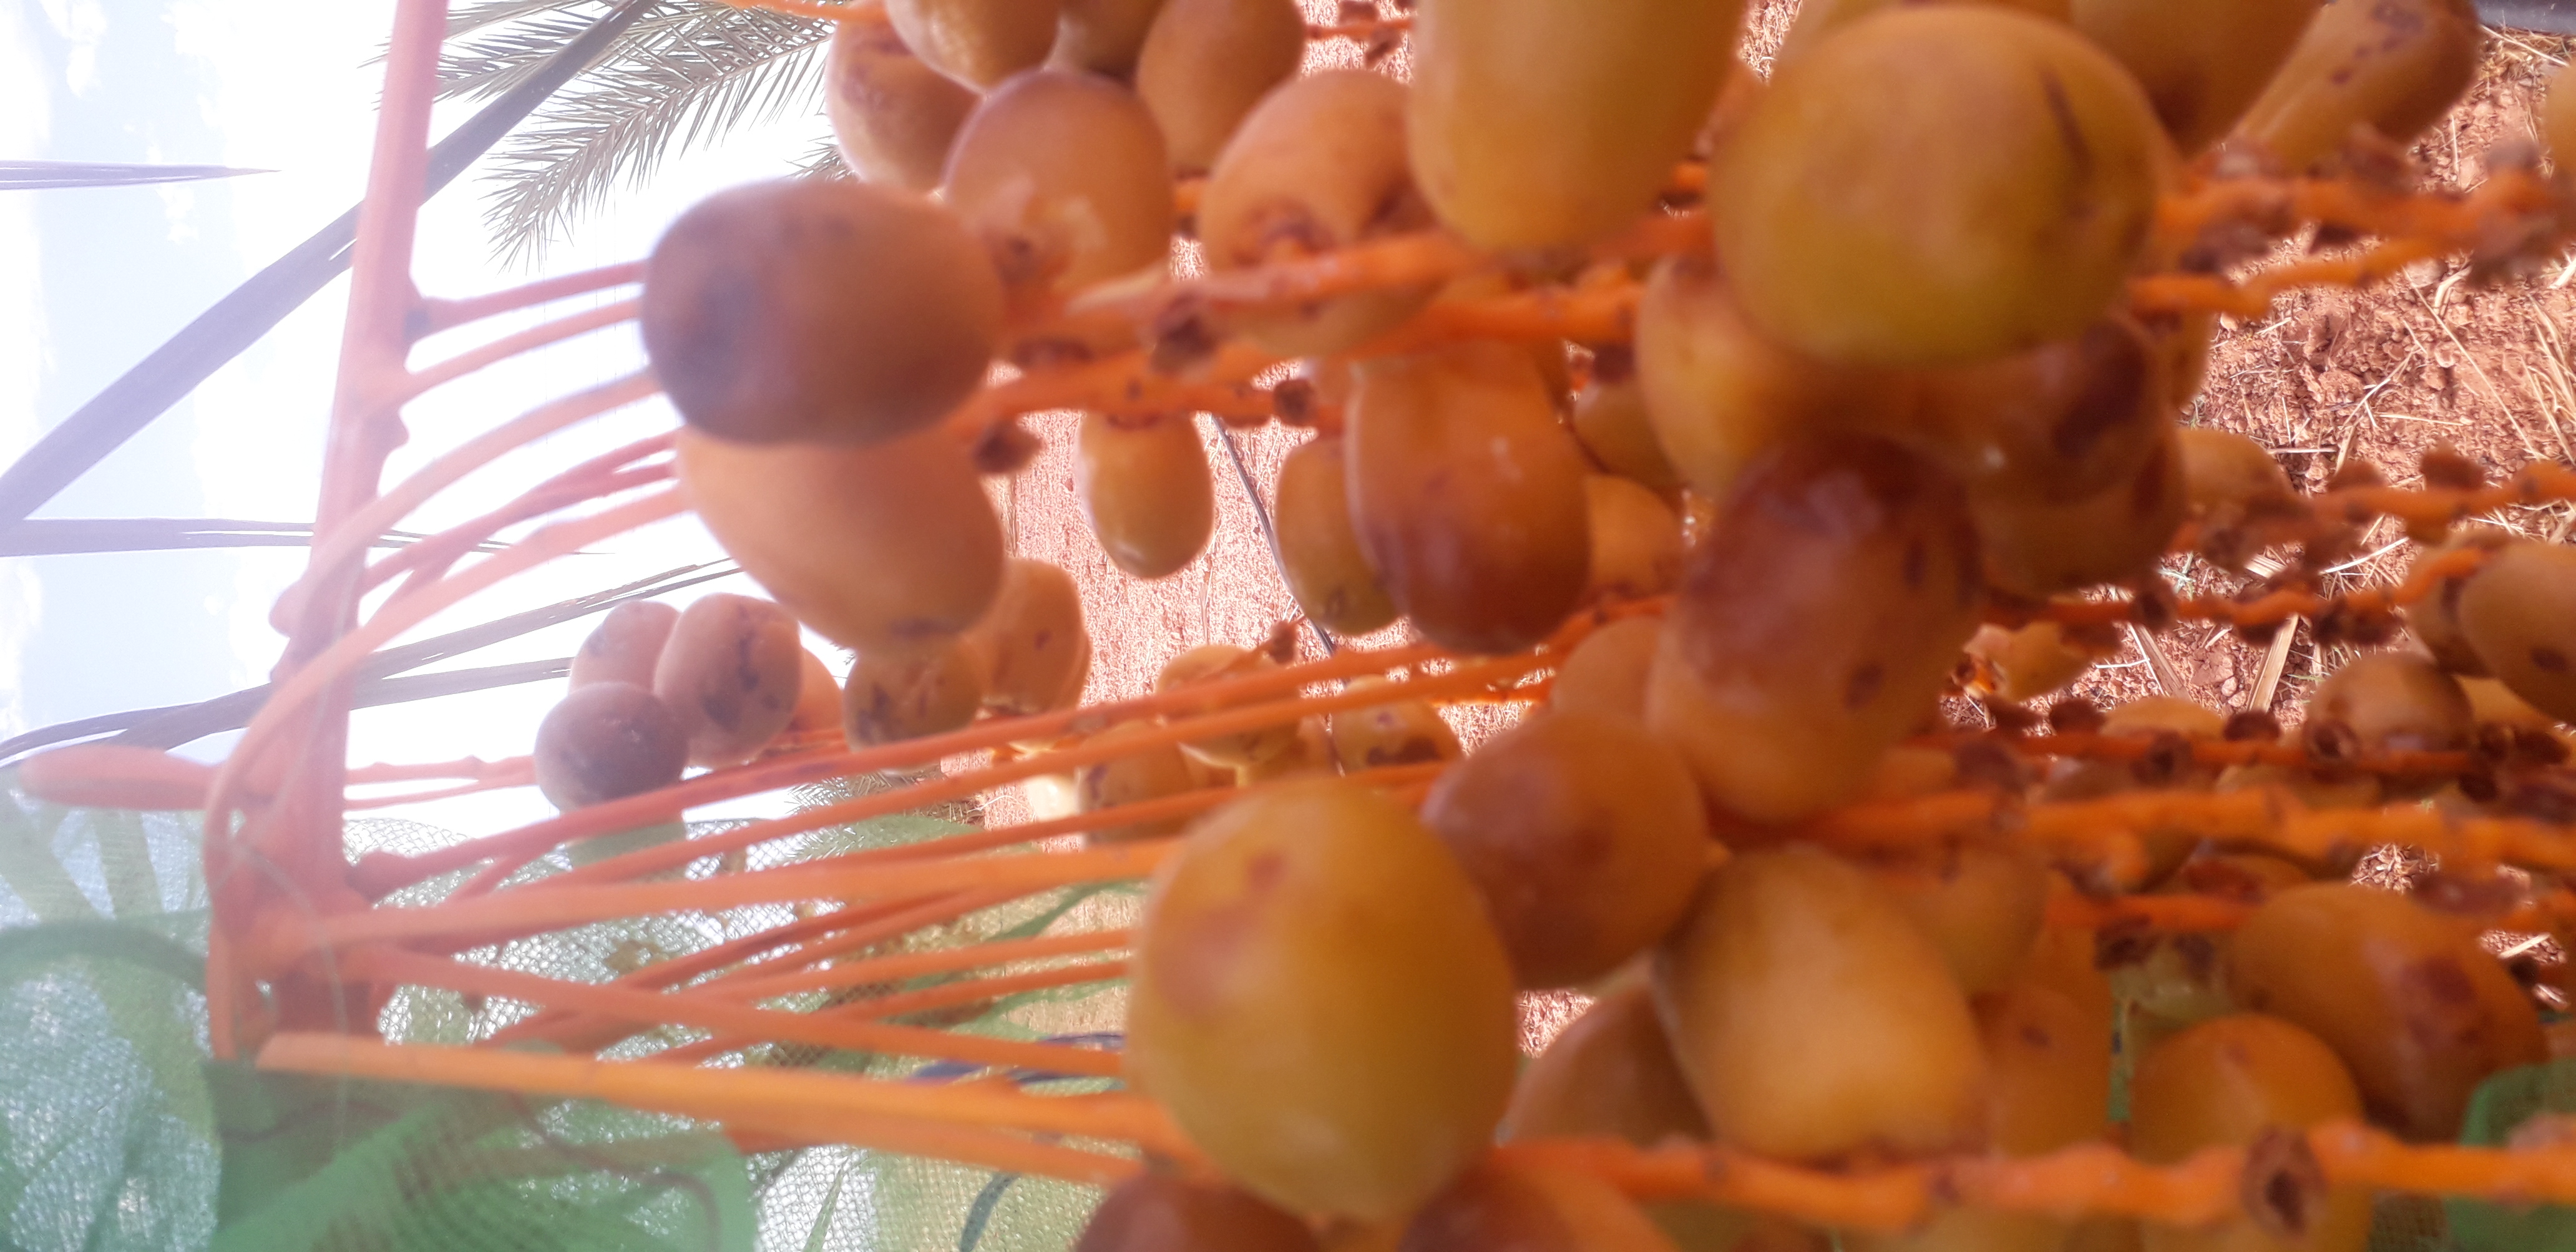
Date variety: Boufagous